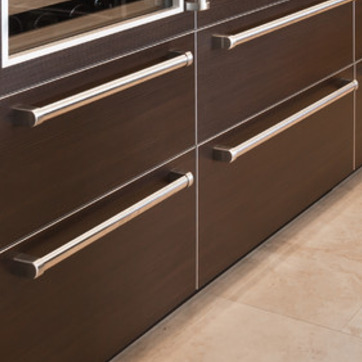
Material: metal